University of Maryland Global Campus

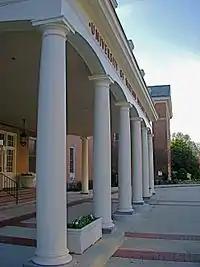
Inn & Conference Center

UMGC is an outgrowth of the evening program for adults at the University of Maryland, which began in the 1920s. In 1947, the College of Special and Continuation Studies (CSCS) was established. In 1959, The CSCS became the University of Maryland University College (UMUC). In 1970, UMUC became an independent institution, and was a founding member of the University System of Maryland in 1988.